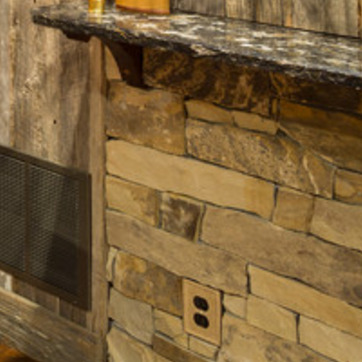
Material: stone